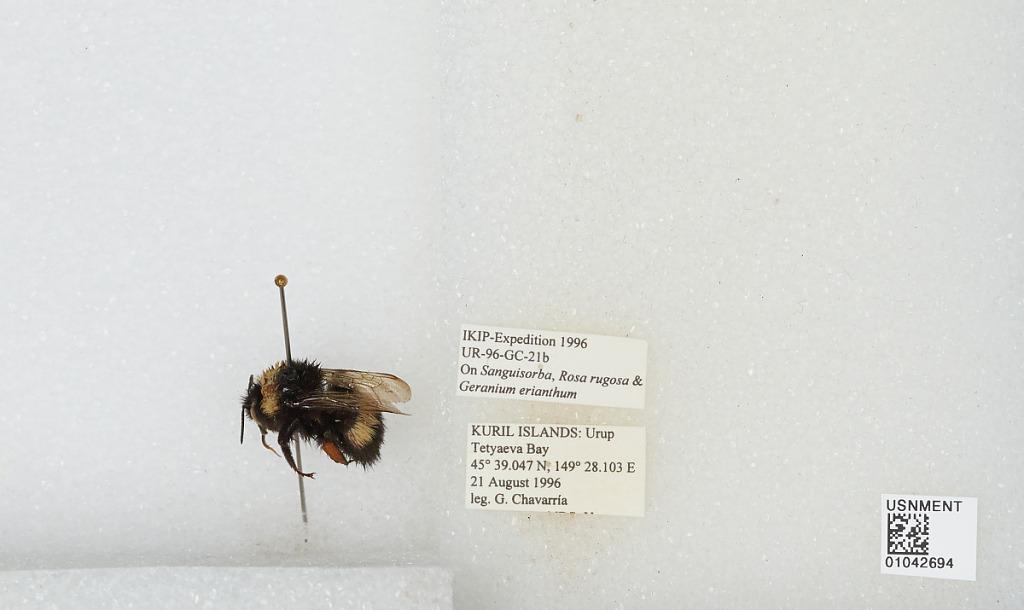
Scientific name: Bombus sp.
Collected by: G. Chavarria
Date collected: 1996-8-21
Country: Russia
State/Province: Sakhalin
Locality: Urup Island, Tetyaeva Bay, Kuril Islands
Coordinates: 45.6508, 149.468